Ummeedh

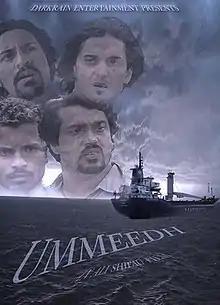
Official film poster

Ummeedh is a 2008 Maldivian horror suspense thriller short film written and directed by Ali Shifau. Produced by Mohamed Ali under Dark Rain Entertainment, the film stars Mohamed Manik, Ahmed Asim, Ibrahim Jihad and Hamdhoon Farooq in pivotal roles.